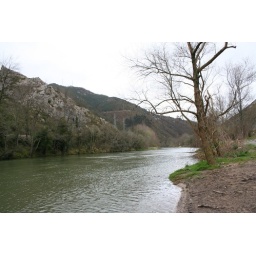
near the mountains on road to coast